W. O. Bentley

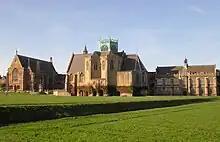
Clifton College where Bentley was educated.

Bentley was born on 16 September 1888, in Hampstead, London. He was the youngest of nine children. His father Alfred Bentley was a retired businessman and his mother Emily (née Waterhouse), daughter of T. G. Waterhouse, was born in Adelaide, Australia. As the son of a prosperous family he was privately educated at Clifton College in Bristol from 1902 until 1905, when at the age of 16 he left to start work as an apprentice engineer with the Great Northern Railway at Doncaster Works.